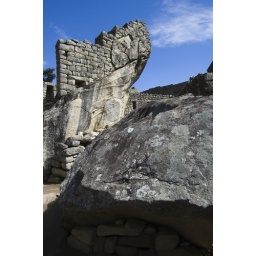
A temple with stones and walls made to resemble a condor, an animal revered by the Incas.